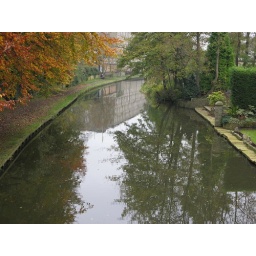
Adelphi Mill and trees reflected in the water of Macclesfield Canal